2020 Michelin GT Challenge at VIR

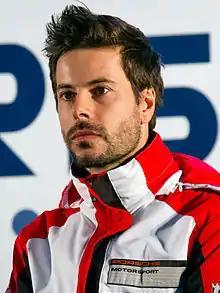
Frédéric Makowiecki "(pictured in 2014)" took the overall pole position for Porsche GT Team.

Friday's afternoon qualifying was broken into two sessions, with one session for the GTLM and GTD classes, which lasted for 15 minutes each, and a ten minute interval between the sessions. The rules dictated that all teams nominated a driver to qualify their cars, with the Pro-Am (GTD) class requiring a Bronze/Silver Rated Driver to qualify the car. The competitors' fastest lap times determined the starting order. IMSA then arranged the grid to put the GTLMs ahead of the GTD cars.